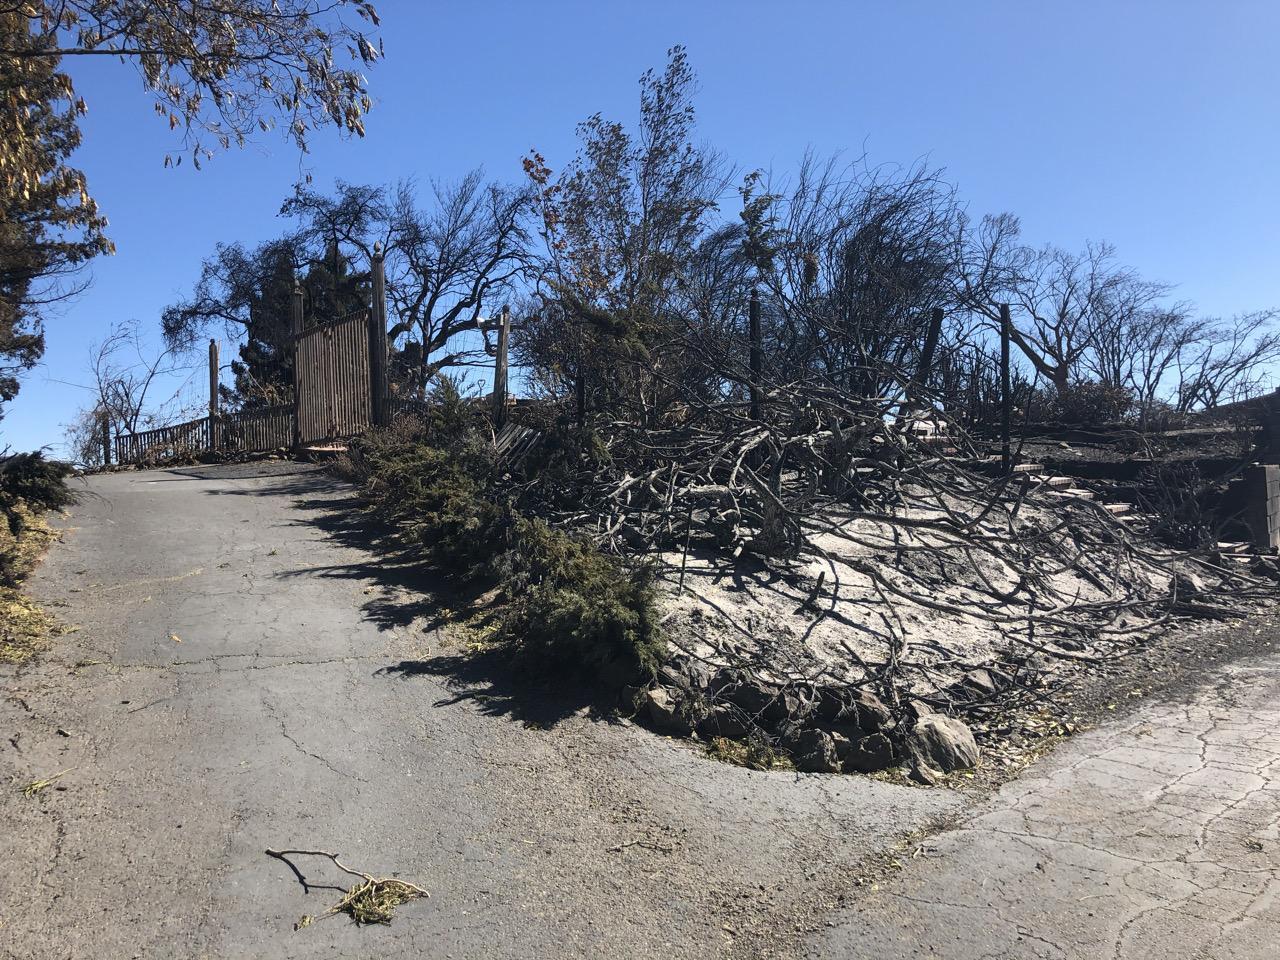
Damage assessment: destroyed